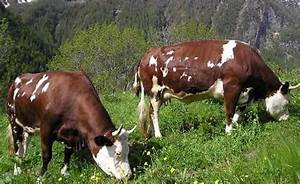
Label: cow